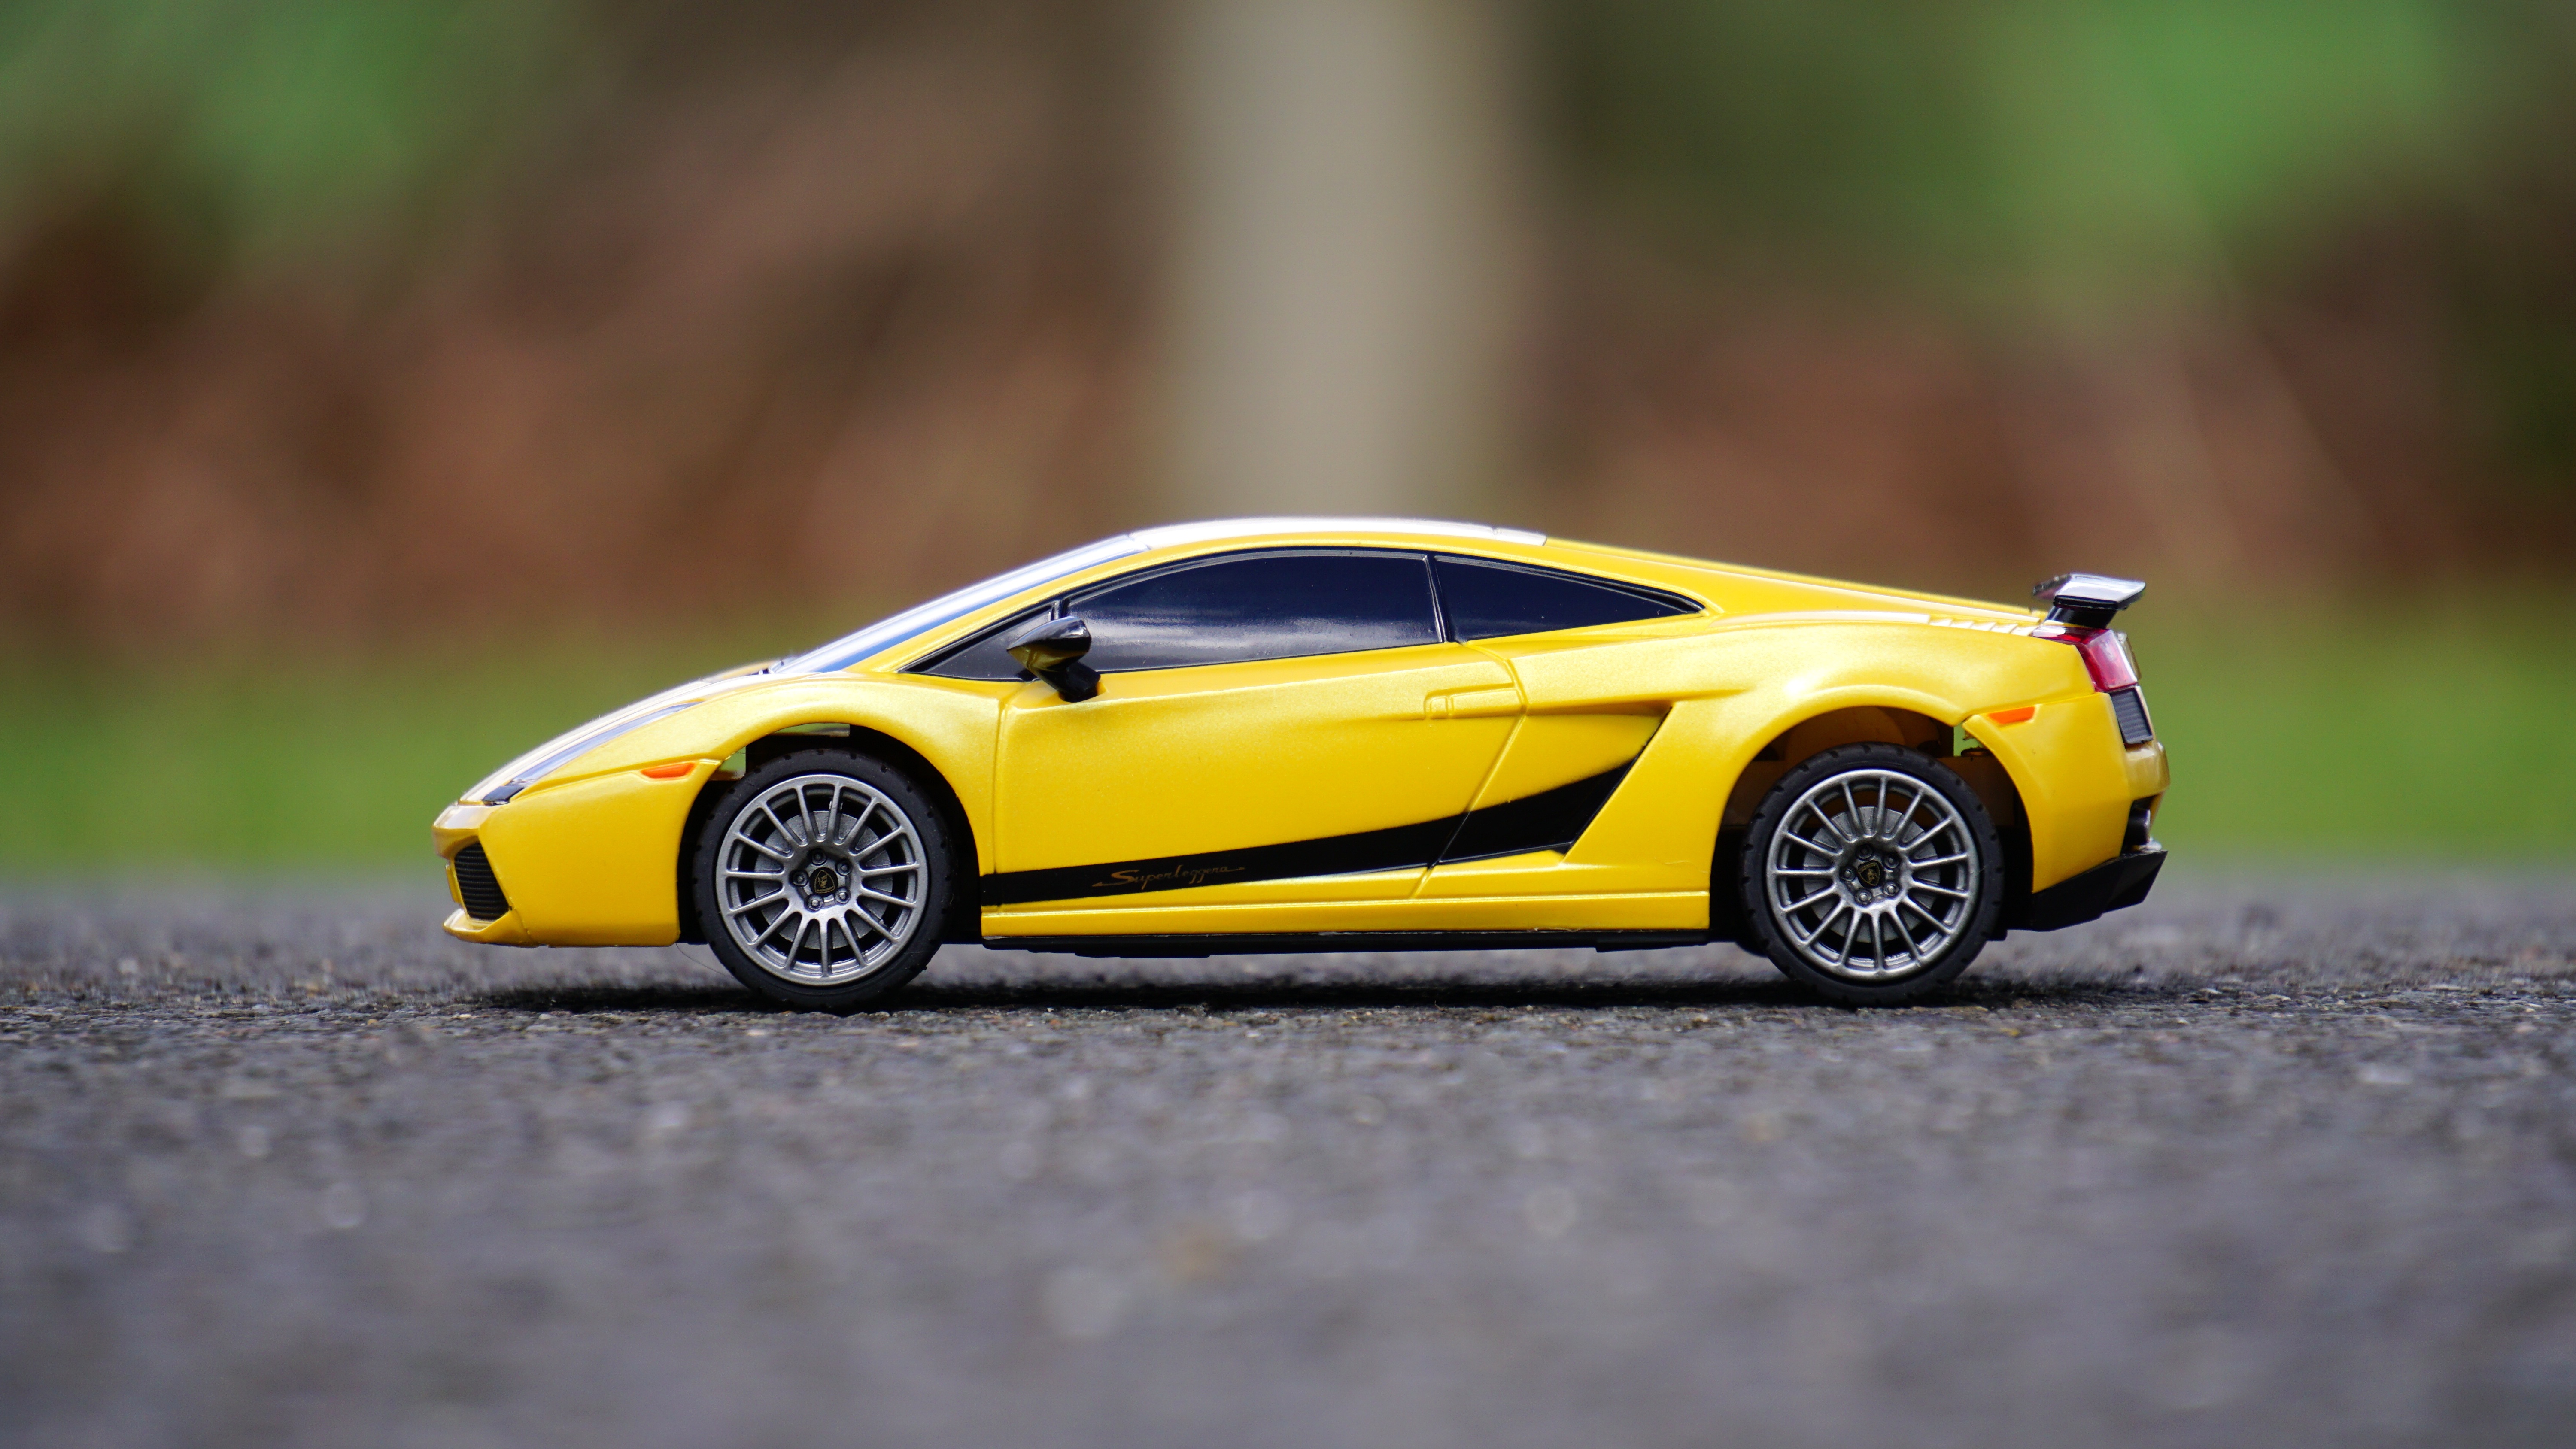
technology, sport, car, wheel, automobile, model, vehicle, drive, auto, speed, automotive, sports car, supercar, power, motor, style, expensive, fast, racecar, sportscar, lamborghini, land vehicle, automobile make, automotive design, luxury vehicle, performance car, lamborghini gallardo